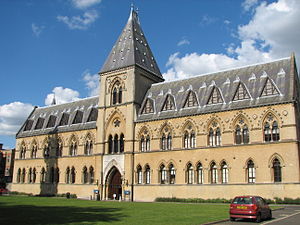
Oxford / Seværdigheder
Oxford University Museum of Natural History.
Oxford er en by i Storbritannien og grevskabshovedstad i Oxfordshire i regionen South East England. Byen, der er kendt for sit universitet med rødder i middelalderen, har en befolkning på 165.000 med 153.900 boende indenfor distriktgrænsen. Floderne Cherwell og Themsen løber gennem Oxford og mødes syd for bycentret. På cirka 16 kilometer omkring Oxford kaldes Themsen for Isis.